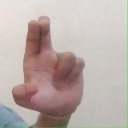
अक्षर: आ